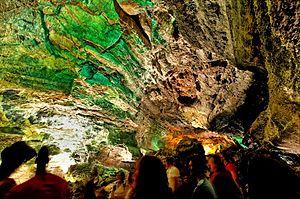
Cueva de los Verdes image miroir sur l'eau Lanzarote îles Cannaries (Espagne)
La cueva de los Verdes est un tube de lave aménagé en attraction touristique, situé dans la commune de Haria au nord de l'île de Lanzarote dans l'archipel espagnol des Canaries.